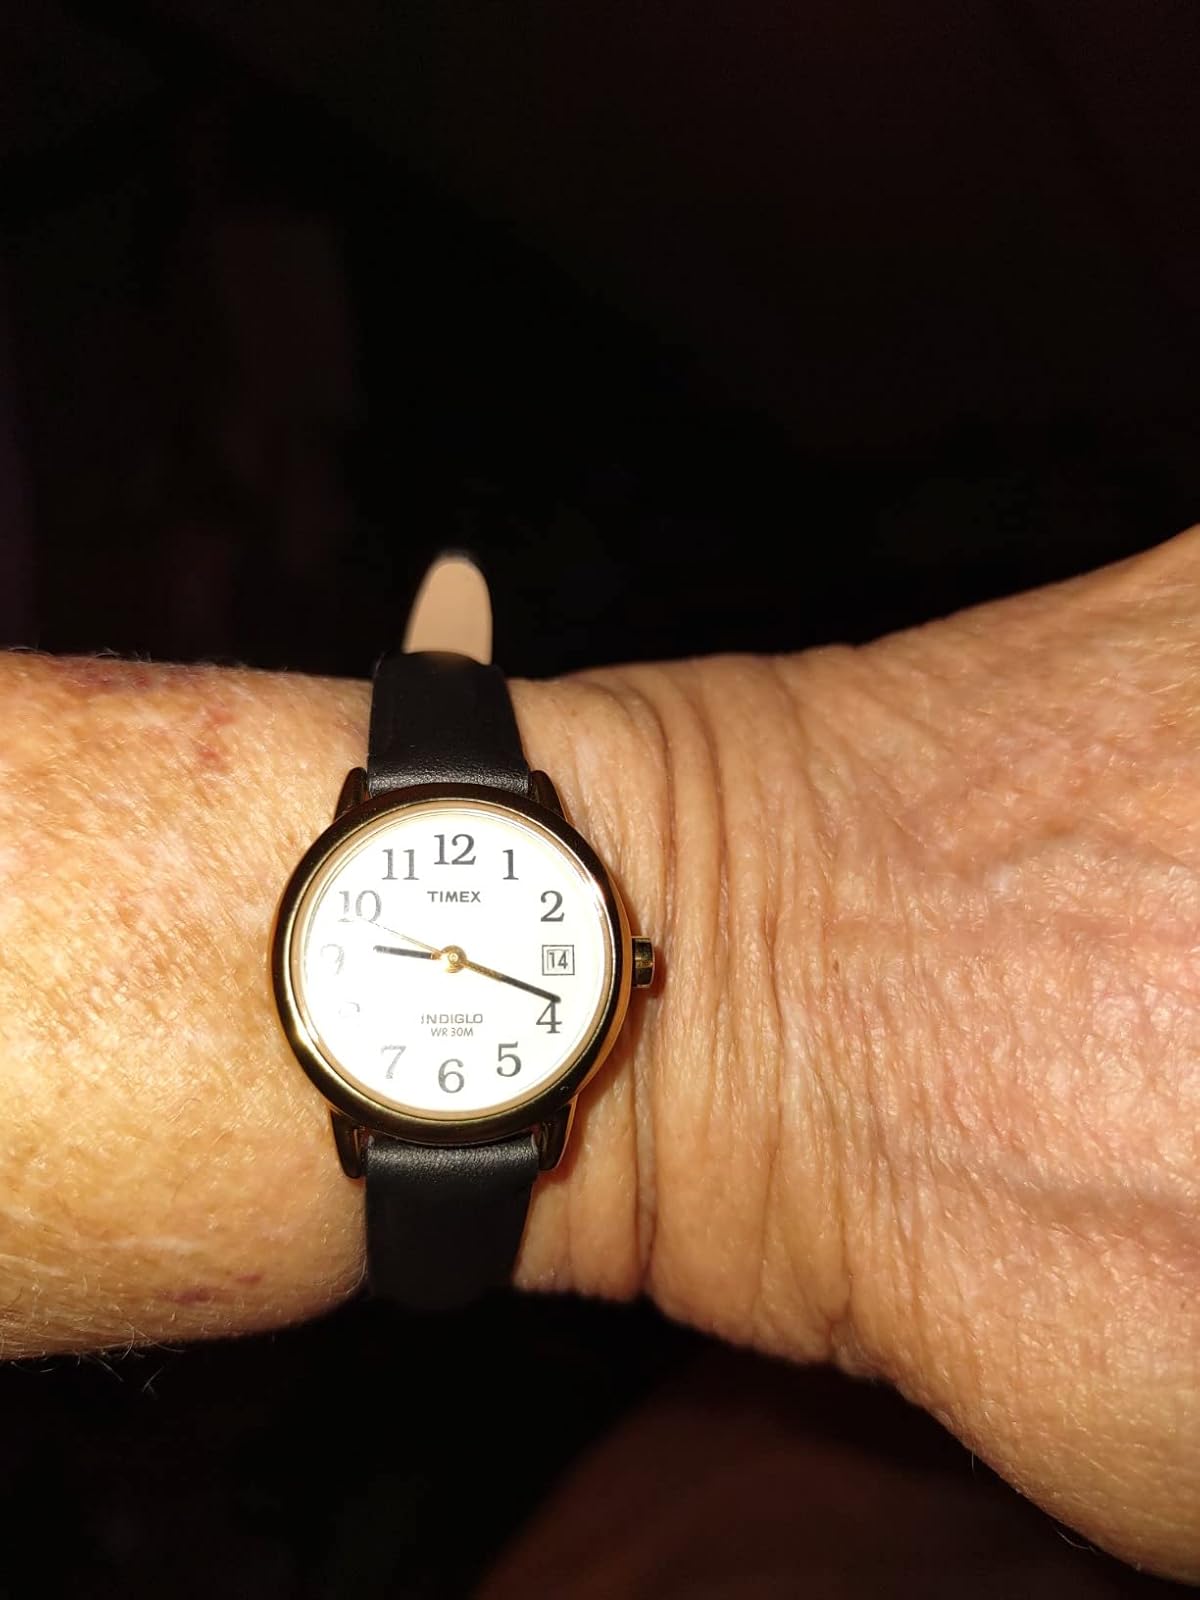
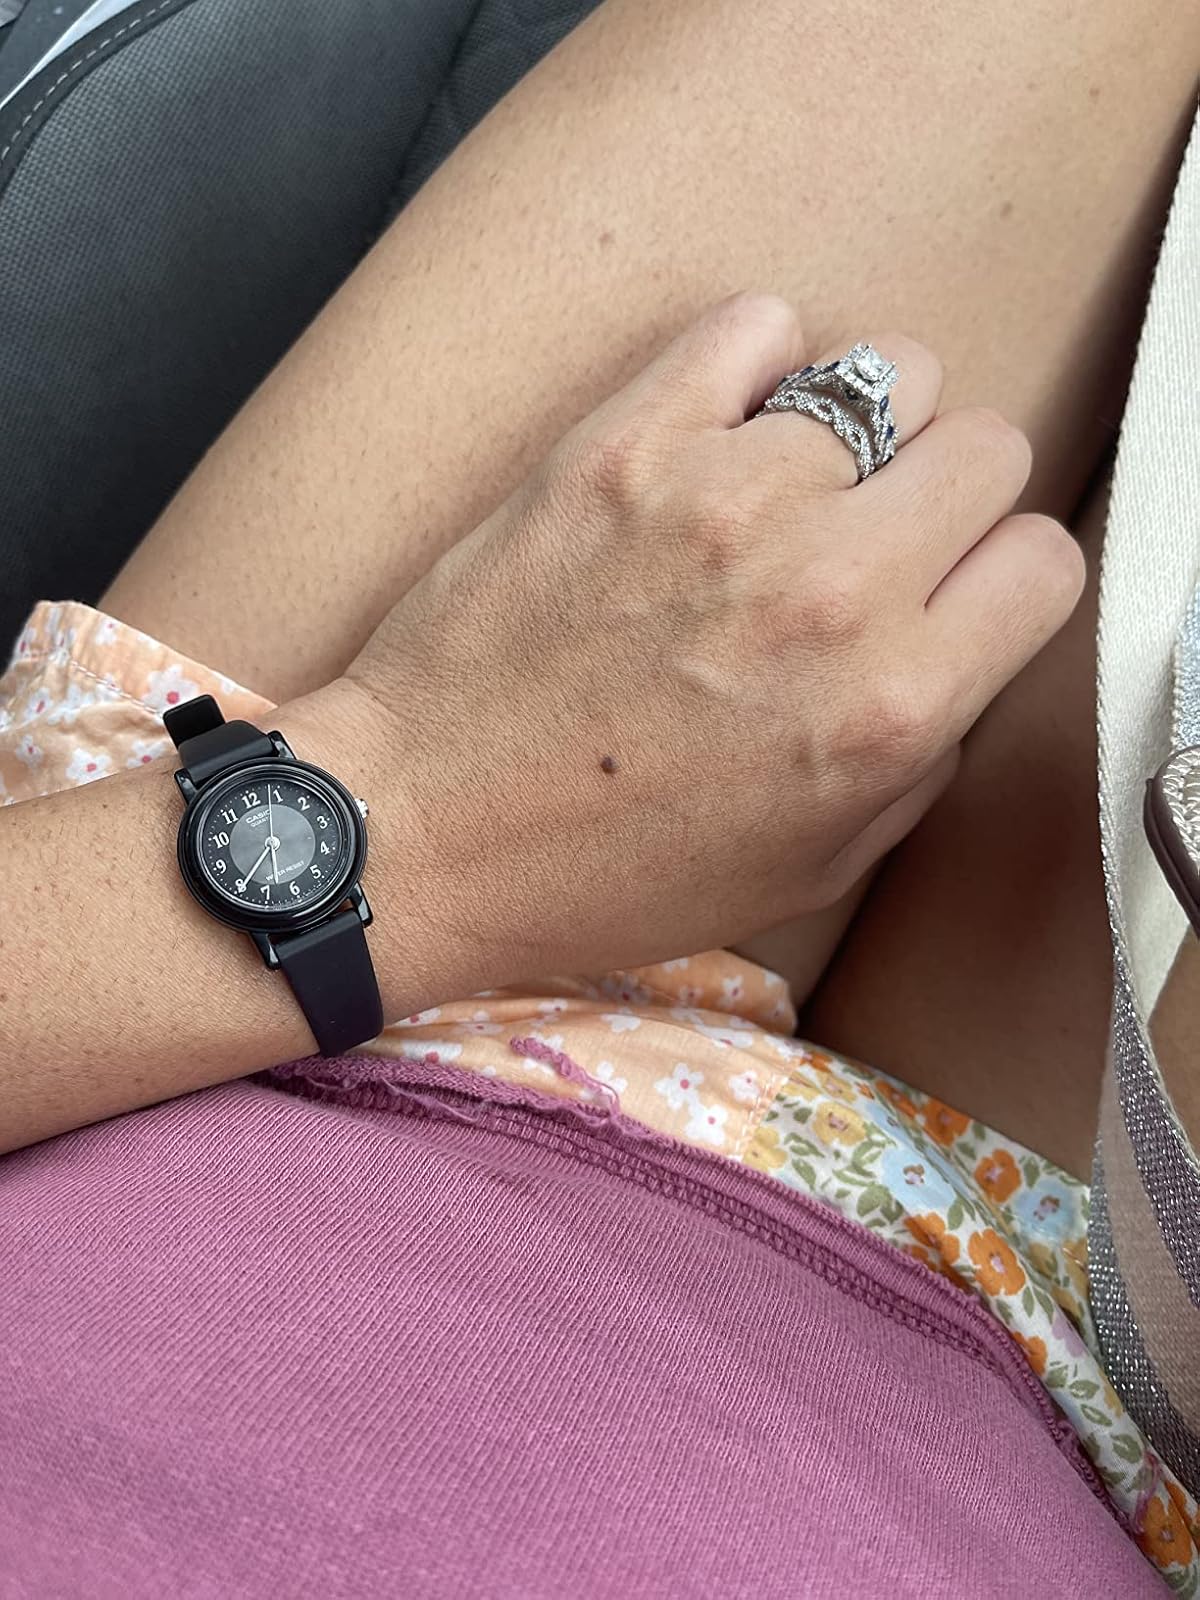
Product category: accessories_watch
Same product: no